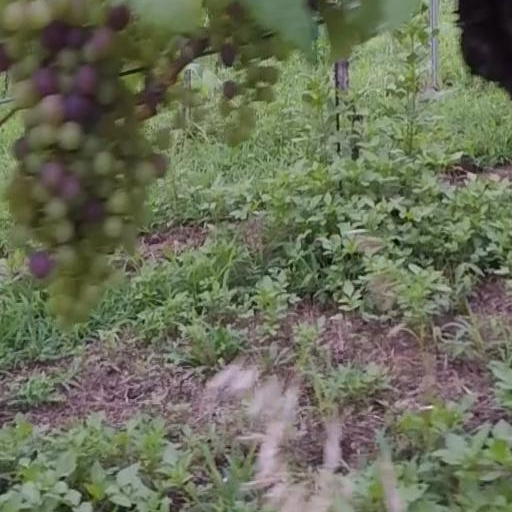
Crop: grape